Haast-Hollyford road

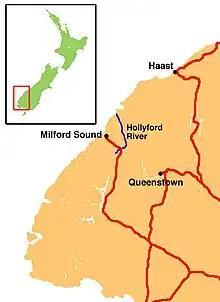
Planned routes for the road follow either the coastline or inland valleys but both end up going through the Hollyford Valley.

The Haast-Hollyford road or Haast-Hollyford Highway is a long-standing proposal to link Haast via the Hollyford Valley to Milford Sound and Te Anau in the South Island of New Zealand. Proposals for this road have been mooted since the 1880s.